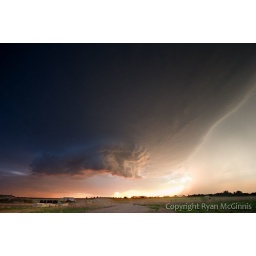
A high-based supercell puts down a wall cloud in central Kansas , April 23, 2006.